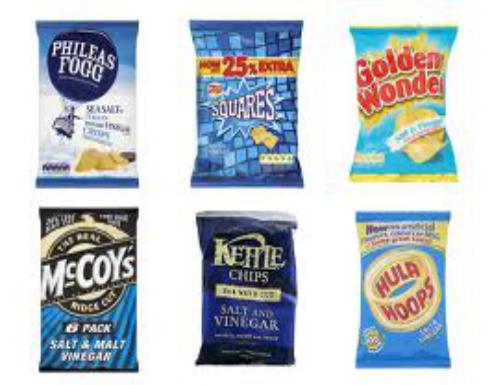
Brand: McCoys Crisps
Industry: Food